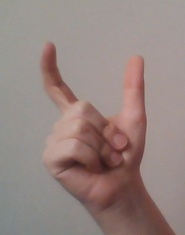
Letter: nun